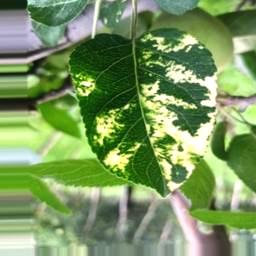
Label: Apple_Mosaic